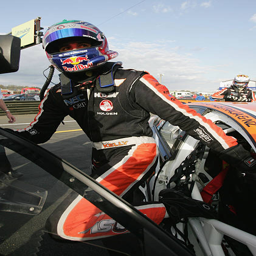
athlete hops out of model .